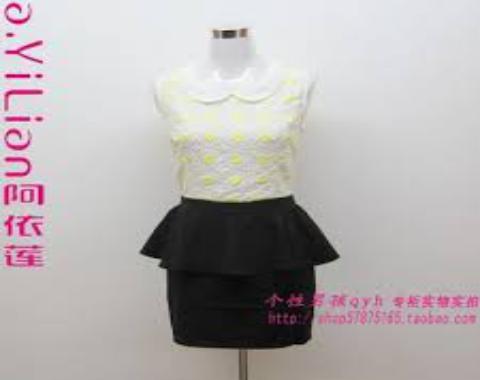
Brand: Ayilian
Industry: Clothes